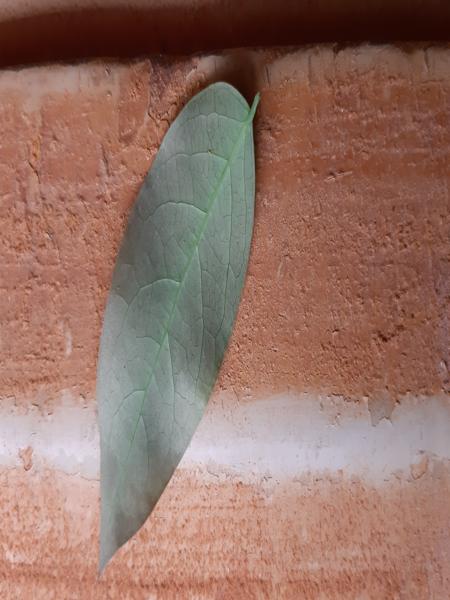
Plant: Amla